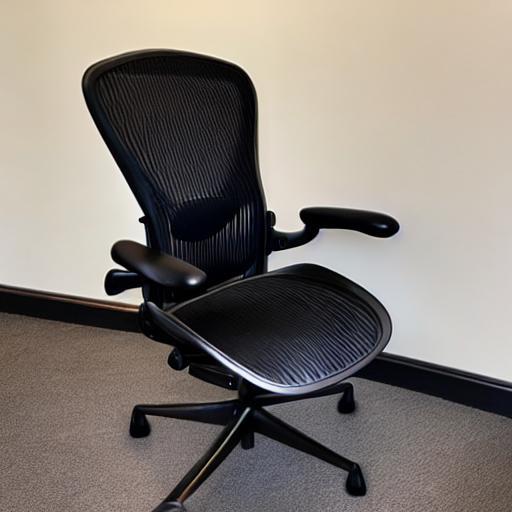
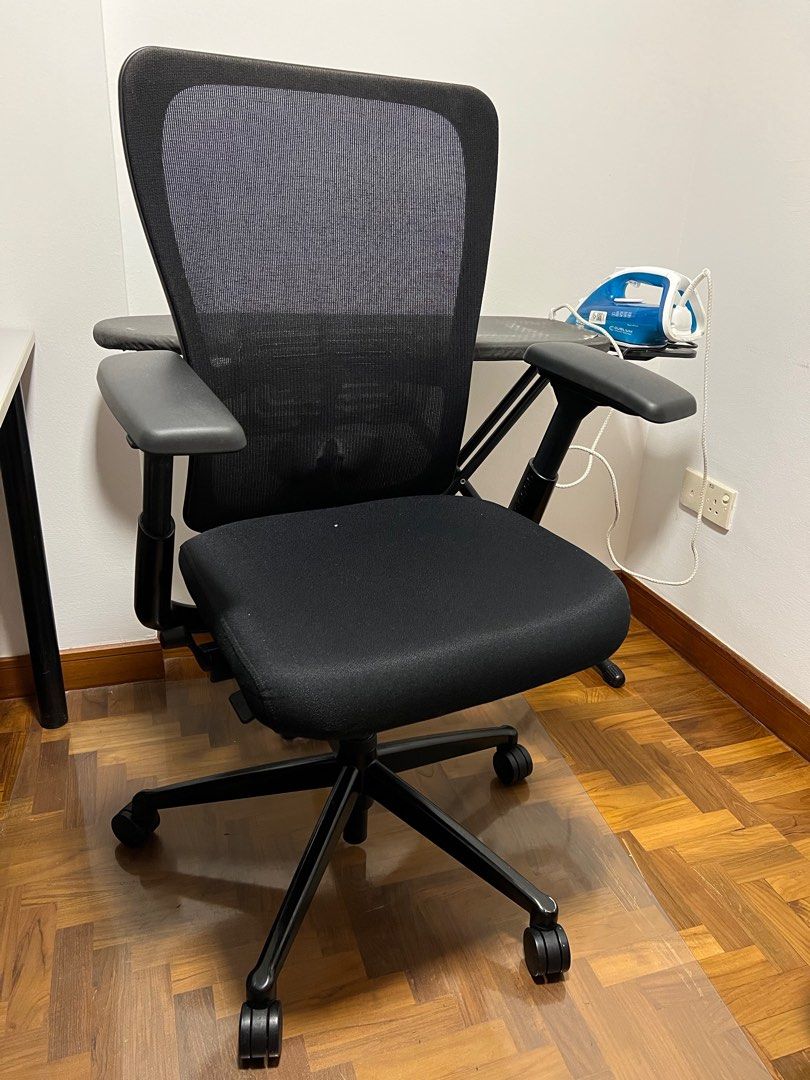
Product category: items_chair
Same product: no